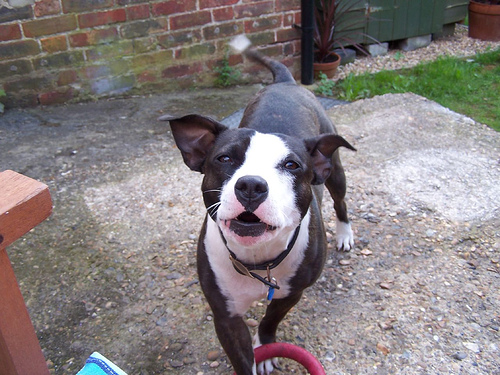
Animal: dog
Breed: staffordshire_bull_terrier